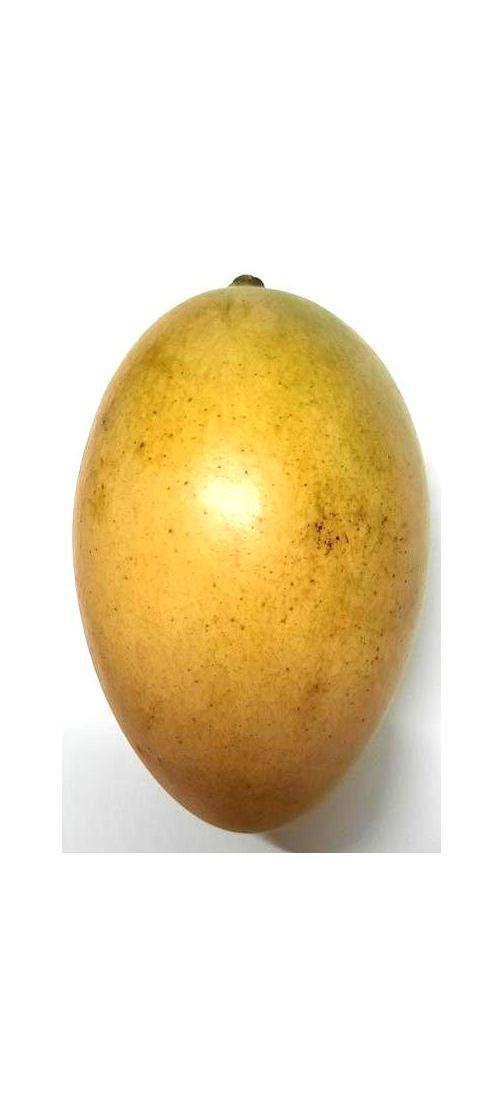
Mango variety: Shada